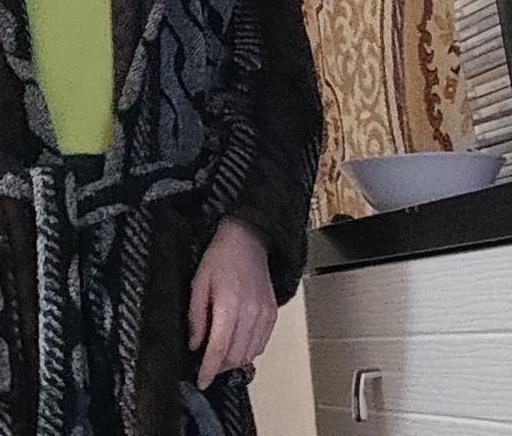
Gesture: no_gesture